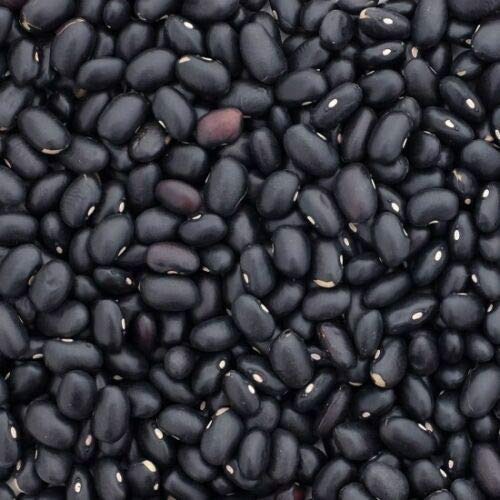
Item Name: American grown Black Turtle beans (1)
Bullet Point: American Grown Black beans (Turtle)
Product Description: USA grown Black Turtle Beans. Black Turtle Bean are a very good source of dietary fiber, copper, phosphorus and manganese. iron, protein, vitamin B1, pantothenic acid, zinc, potassium and vitamin B6.
Value: 16.0
Unit: Ounce

Price: 11.99